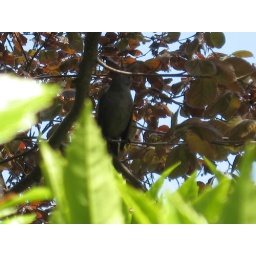
cat bird in the tree